Pennsylvania Route 42

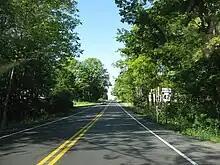
A view of PA 42 through a forested area

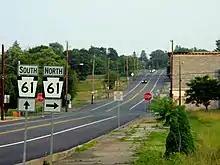
Southern terminus of PA 42 in Centralia at PA 61 in 2002

PA 42 enters Jordan Township in Lycoming County and continues through more agricultural and wooded areas with some residences. The road heads into more forested areas with a few homes and passes west of the community of Unityville, turning northwest and intersecting PA 118. The route curves back to the north and runs through more woodland with some farm fields and homes. PA 42 continues through agricultural areas and heads into Franklin Township, turning to the northwest and passing through more farmland and woodland with a few residences. The road heads through woods as it comes to a junction with the northern terminus of PA 239. The route continues west-northwest through more farms and woods with homes, passing through North Mountain. The road turns more to the northwest and briefly passes through a corner of Penn Township.